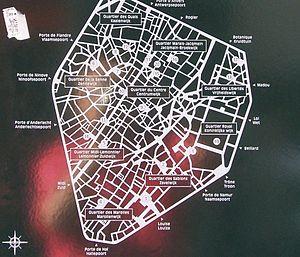
Le quartier Midi-Lemonier est un quartier du sud du Pentagone dans la ville de Bruxelles en Belgique.
Le quartier de la Senne ou quartier des Fabriques est un quartier du Pentagone dans la ville de Bruxelles en Belgique. Il porte son nom de la Senne, rivière aujourd'hui voutée.
Le Pentagone, le Cœur de Bruxelles ou le Centre de Bruxelles est le centre de la capitale belge Bruxelles, dans les contours forme le R20, c'est-à-dire la petite ceinture Bruxelles. La petite ceinture est située sur le site de la seconde enceinte de Bruxelles, construits au XVIe siècle. Comme dans la plupart des villes européennes, ces remparts ont été remplacés par de grands boulevards à la fin du 19ème siècle. Le vieux centre-ville, entouré d'anciens remparts et aujourd'hui entouré de la petite ceinture, est plus ou moins pentagonal ou en forme de cœur. Cela correspond à la commune de Bruxelles du 19ème siècle avant tous les rachats et fusions.